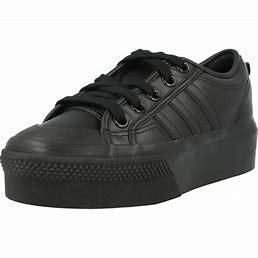
Brand: Adidas
Model: Nizza Platform